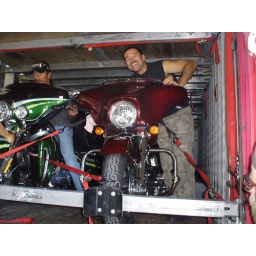
Vince Condella positions his motorcyle in the truck as the bikes get strapped down for the long haul south.